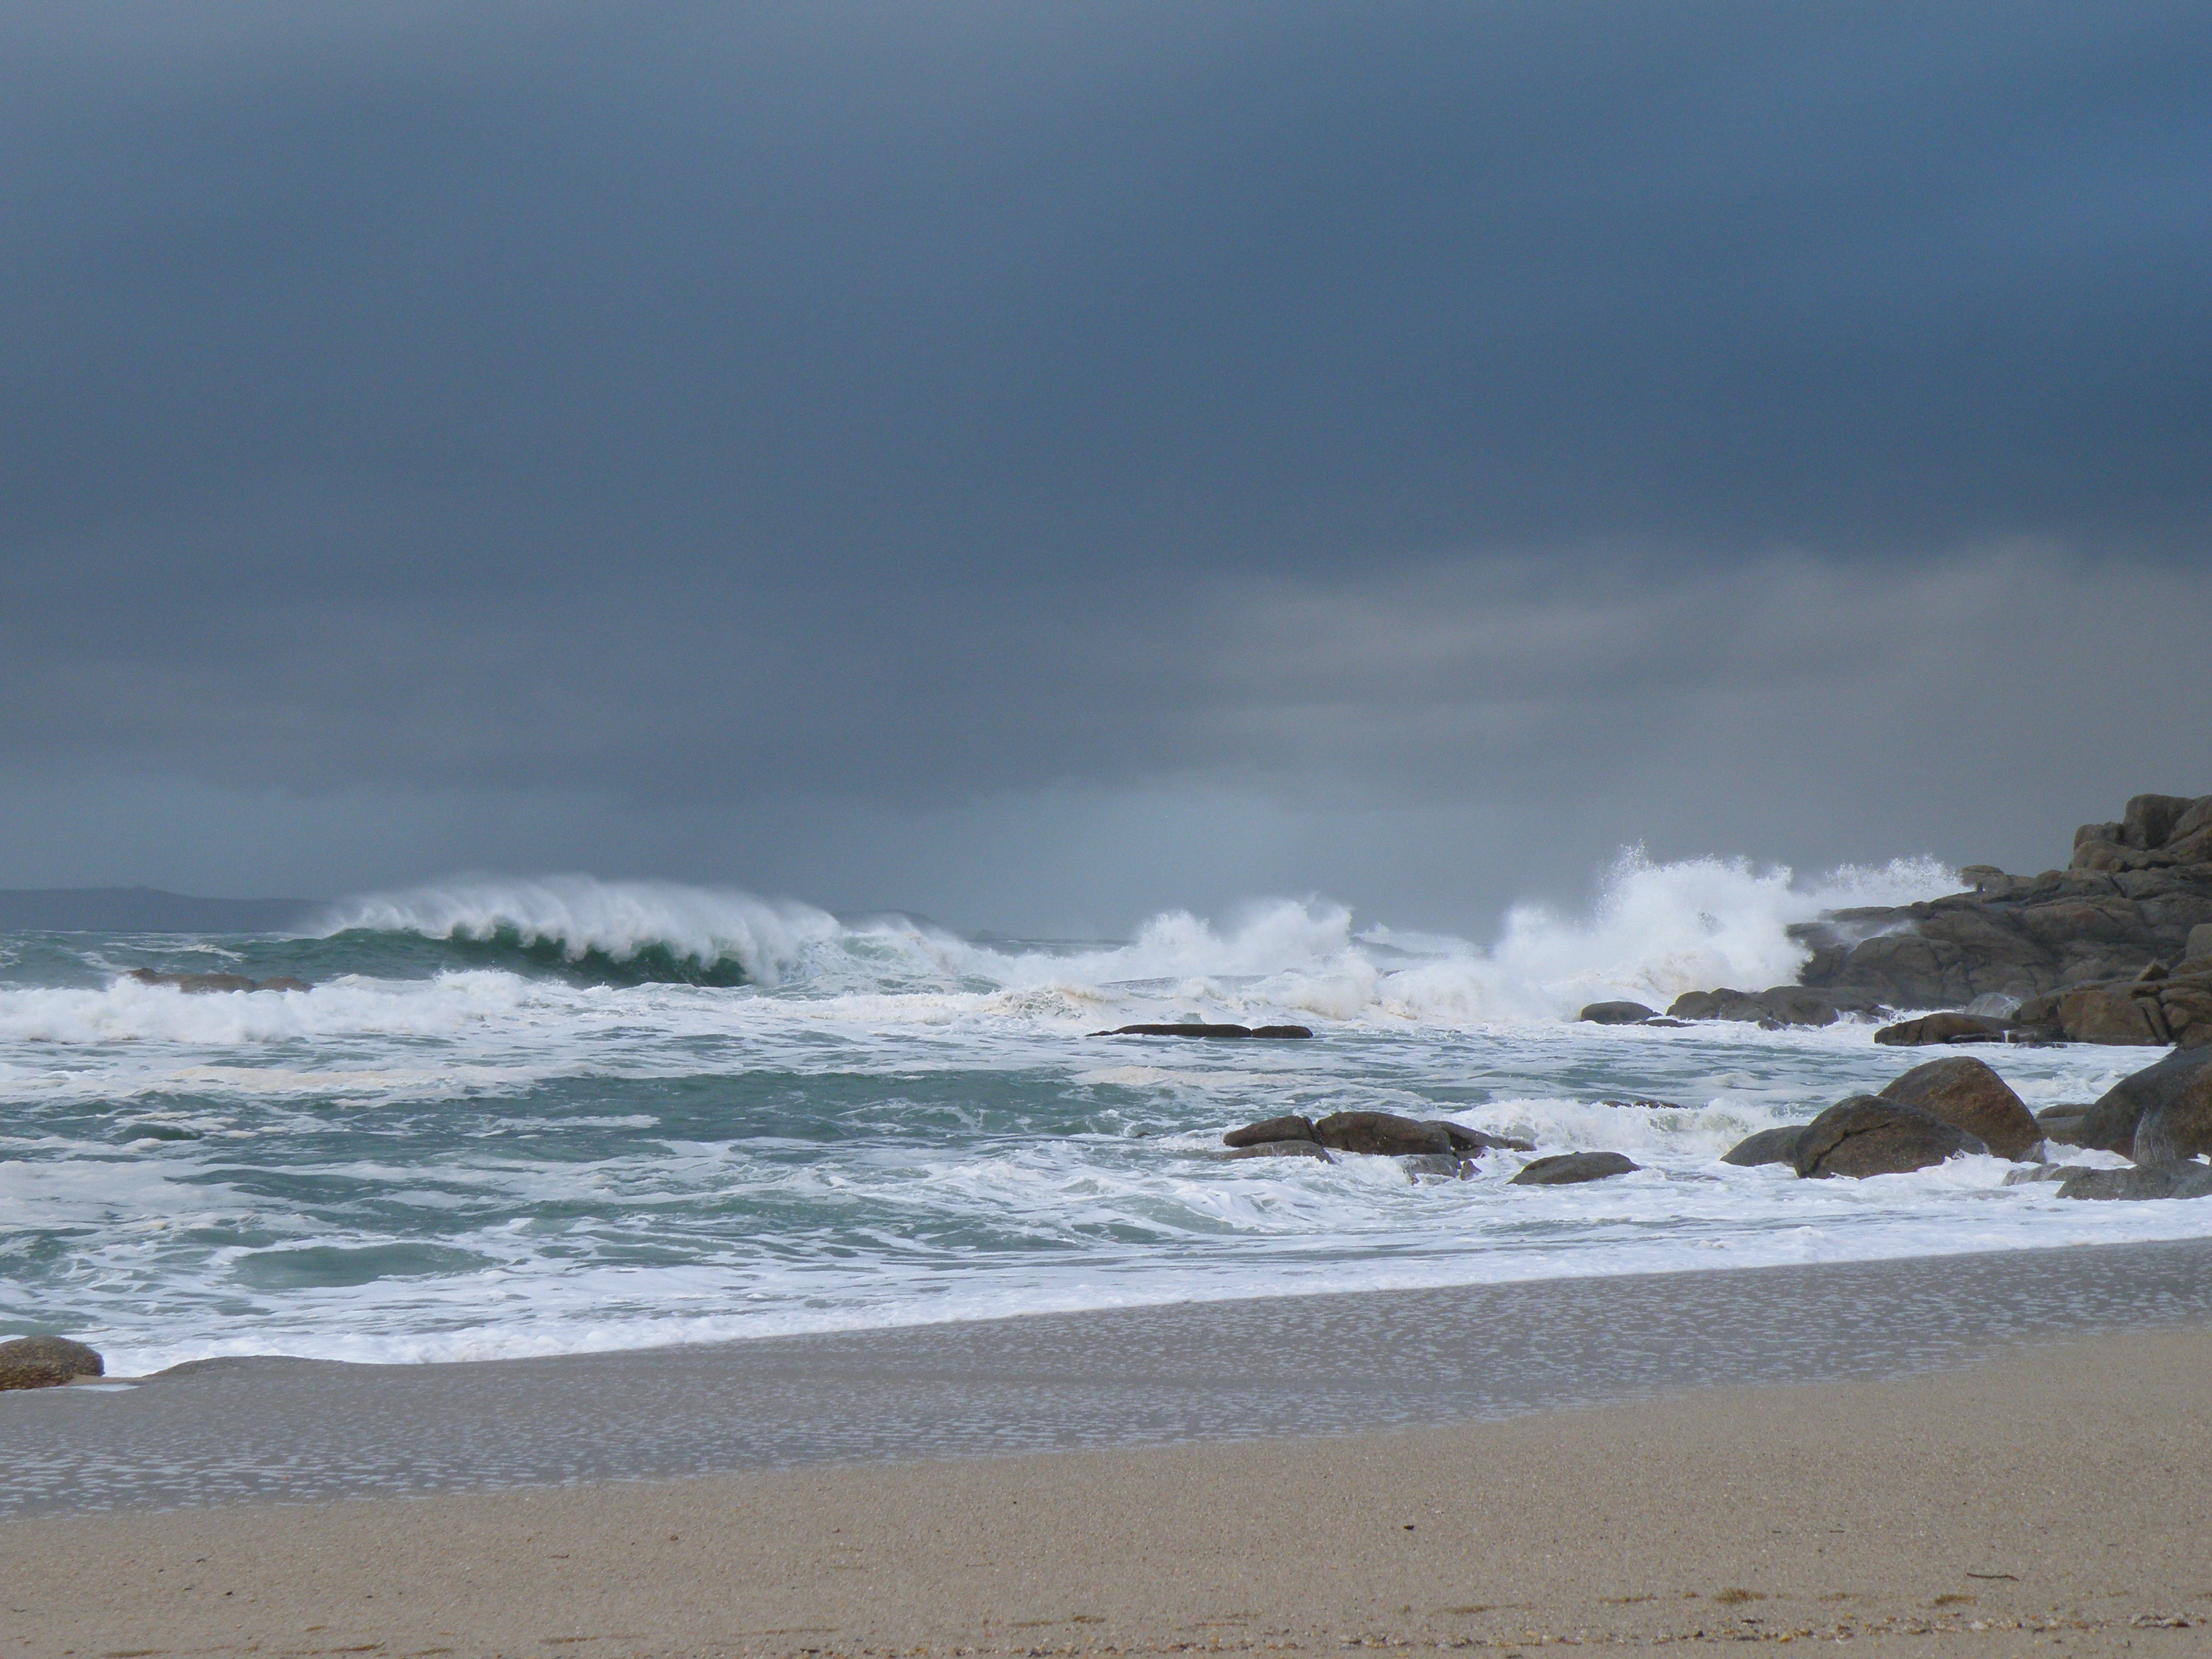
beach, sea, coast, sand, ocean, horizon, cloud, cloudy, shore, wave, wind, weather, storm, body of water, waves, costa, wind wave